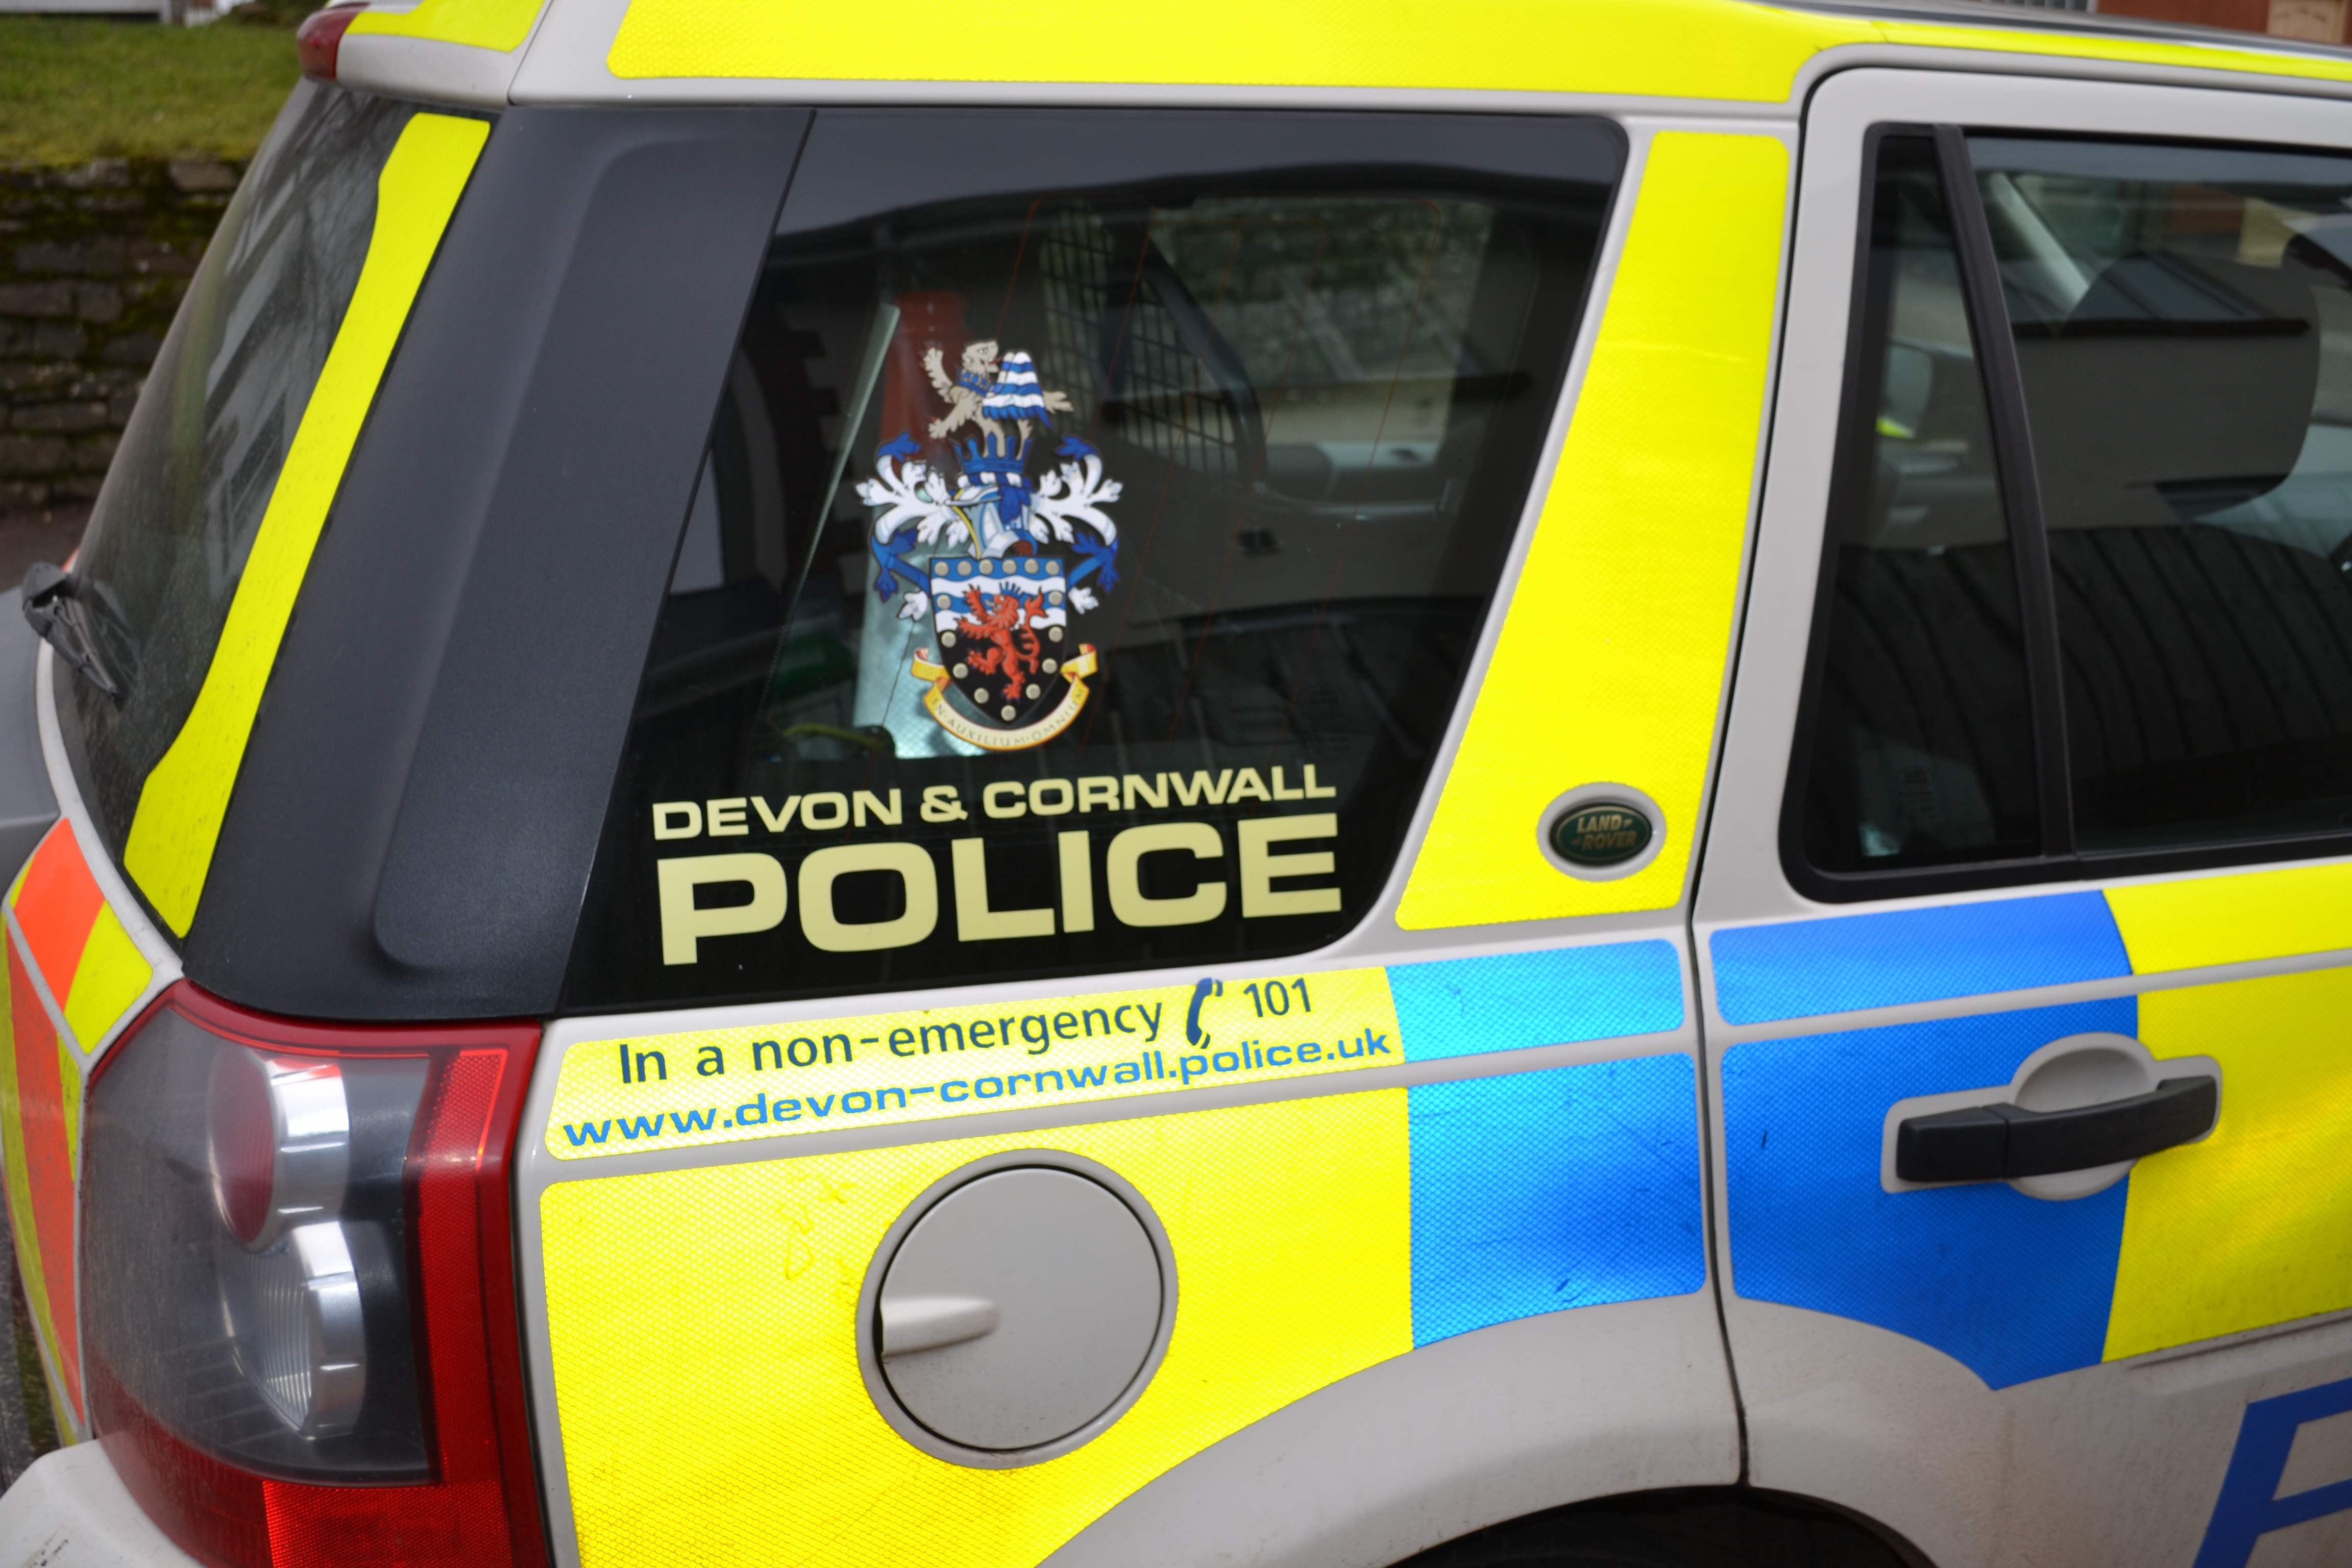
car, vehicle, racing, police, city car, police car, sport utility vehicle, automobile make, automotive exterior, vehicle registration plate, emergency vehicle, devon cornwall police, marked police car